Astronomical transit

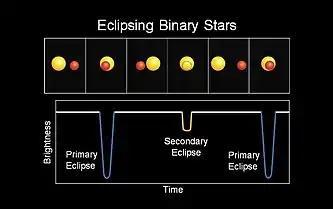

The transit method can be used to discover exoplanets. As a planet eclipses/transits its host star it will block a portion of the light from the star. If the planet transits in-between the star and the observer the change in light can be measured to construct a light curve. Light curves are measured with a charge-coupled device. The light curve of a star can disclose several physical characteristics of the planet and star, such as density. Multiple transit events must be measured to determine the characteristics which tend to occur at regular intervals. Multiple planets orbiting the same host star can cause transit-timing variations (TTV). TTV is caused by the gravitational forces of all orbiting bodies acting upon each other. The probability of seeing a transit from Earth is low, however. The probability is given by the following equation.